Lula 3D

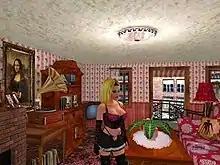
Lula stands inside a room.

"Lula 3D" is an adventure game where the player controls Lula, an adult actress who must save her kidnapped co-stars to shoot her next erotic movie. She can be turned using the mouse and moved using the keyboard from a third person perspective, although attempting to move and turn at the same time can sometimes lead the game to crash. The player interacts with the environment by clicking on people and objects in the environment. Lula encounters puzzles throughout the game, and in order to progress through the game's storyline, the player must complete them.